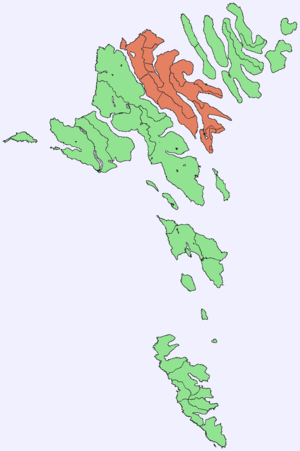
Eysturoy
Placering af Eysturoy på Færøerne
Eysturoy er Færøernes næststørste ø. Som navnet antyder, ligger den øst for hovedøen Streymoy. Sundet mellem dem hedder Sundnini og er Færøernes længste.